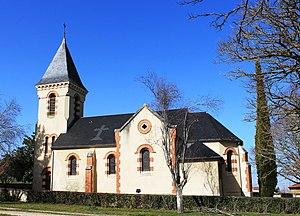
Église Saint-Luc de Lubret-Saint-Luc (Hautes-Pyrénées)
La liste des églises des Hautes-Pyrénées recense de manière exhaustive les églises situées dans le département français des Hautes-Pyrénées.
Lubret-Saint-Luc est une commune française située dans le département des Hautes-Pyrénées, en région Occitanie.